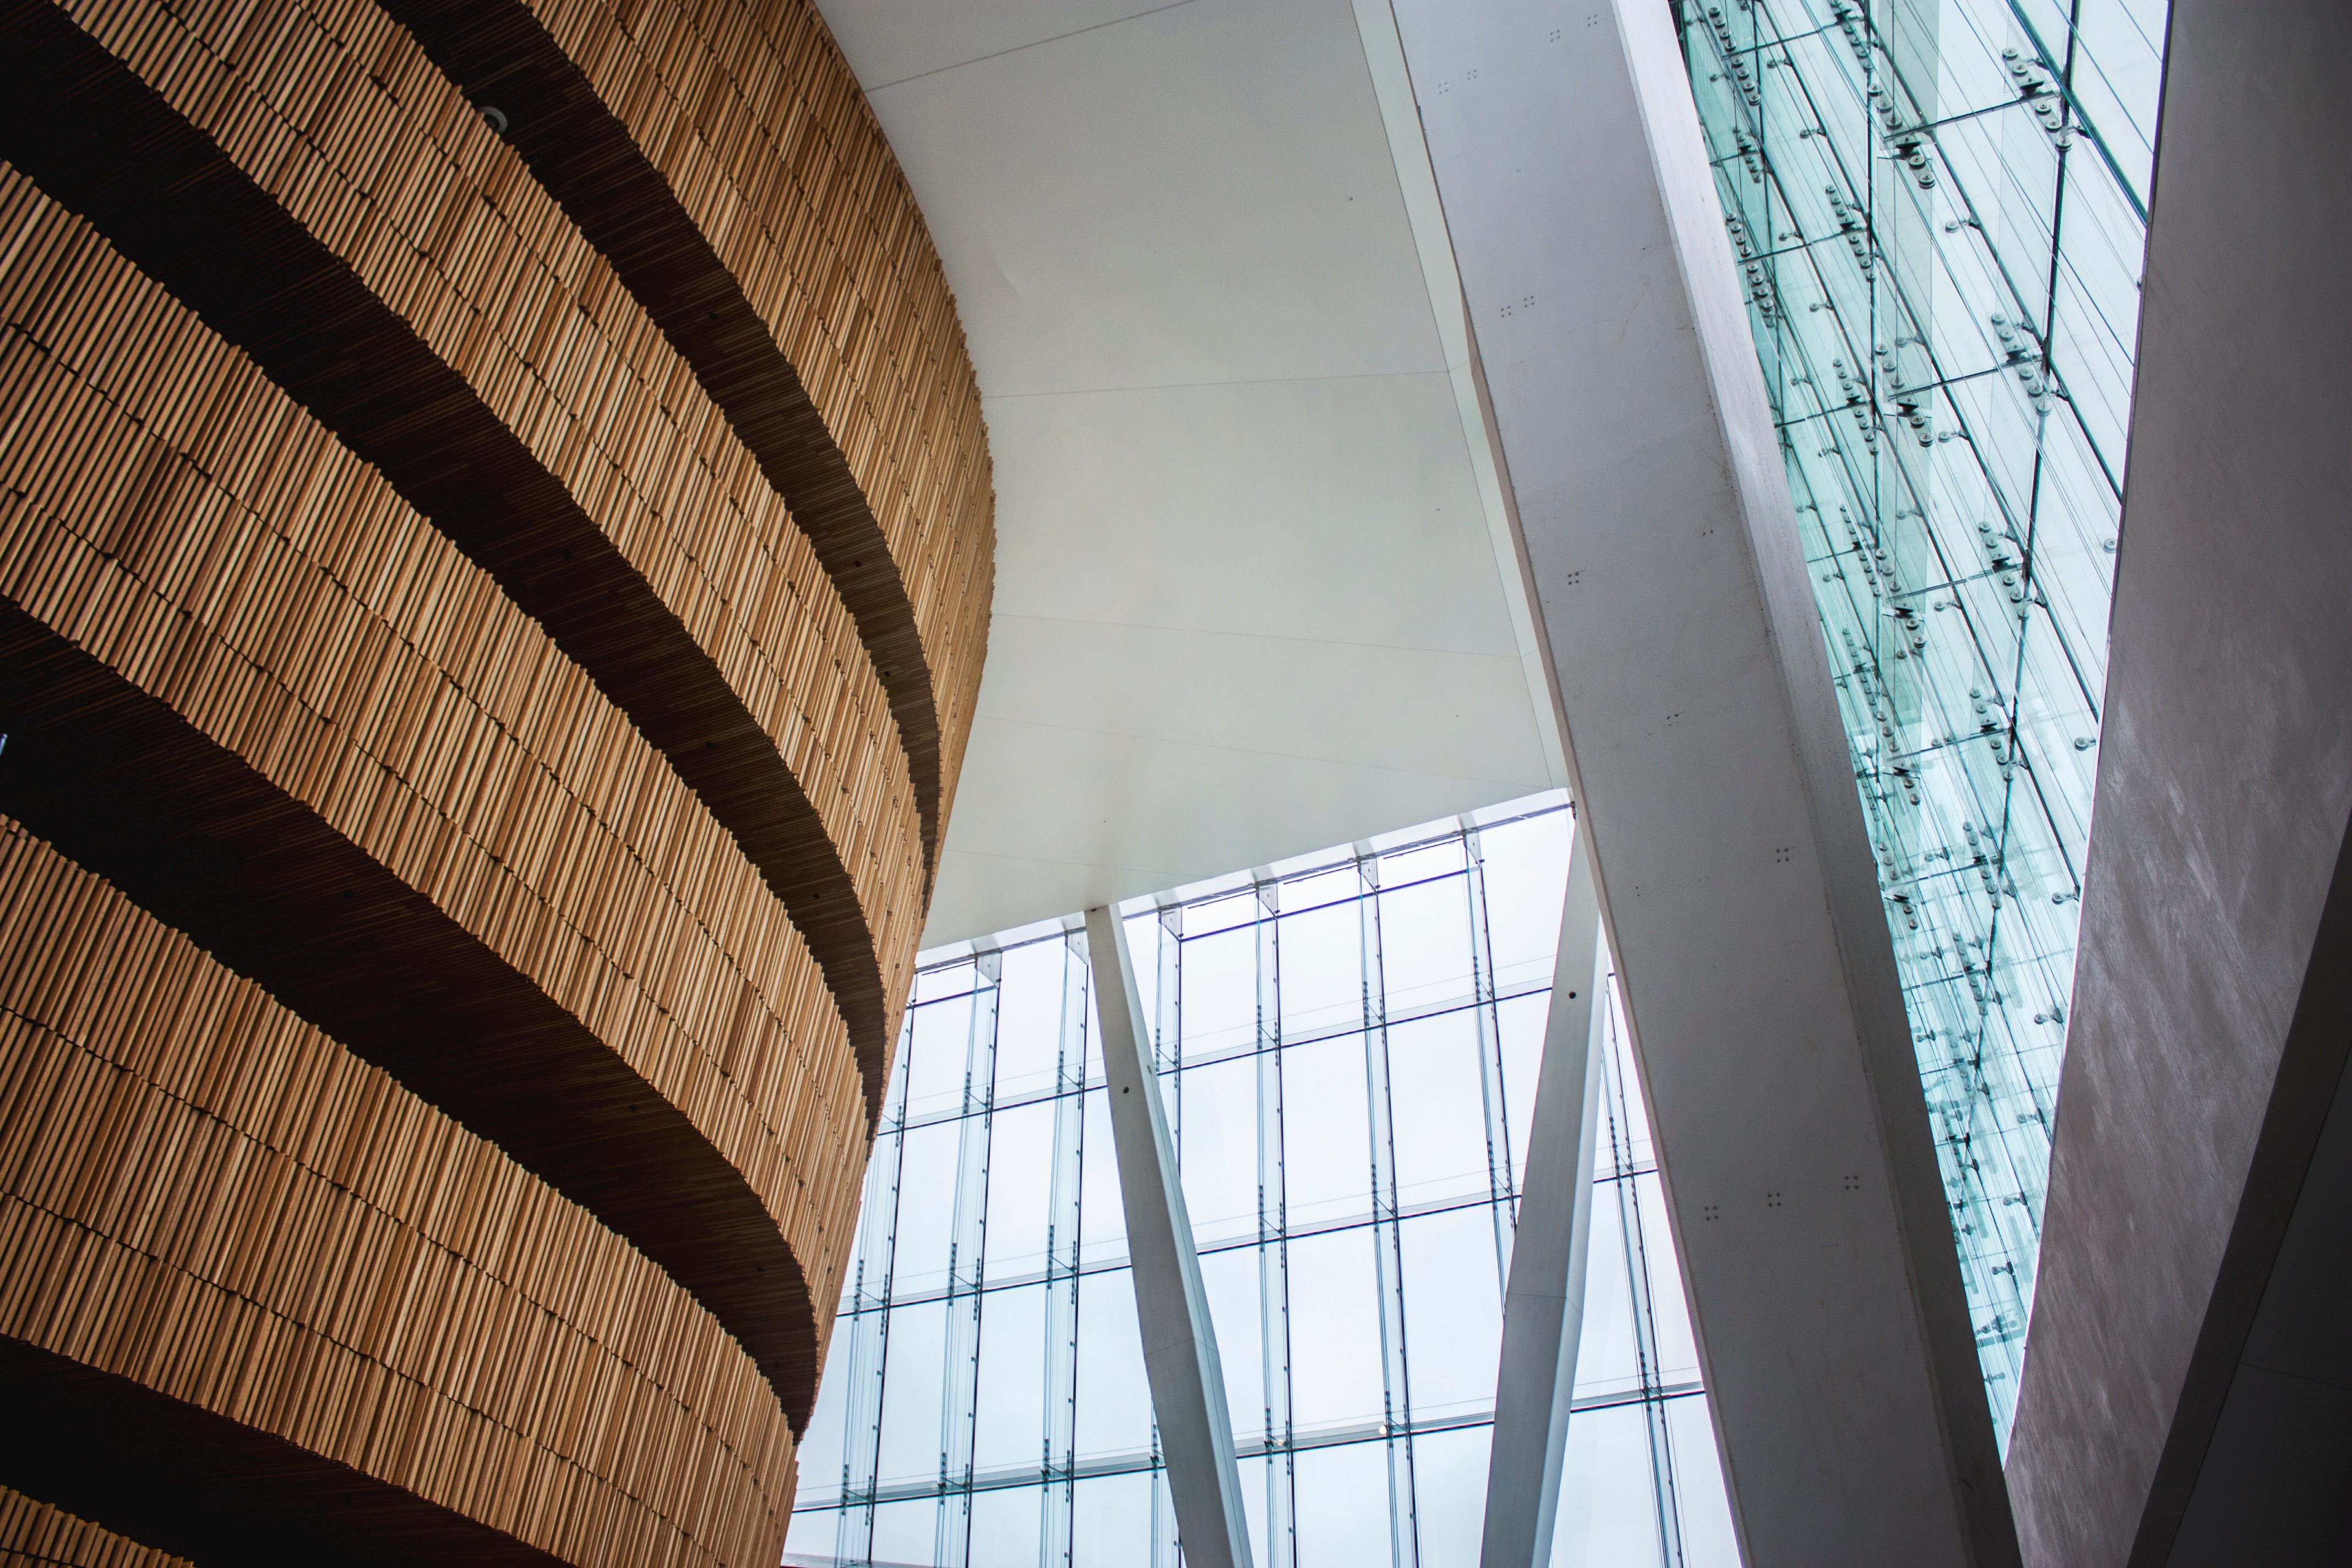
architecture, wood, window, glass, wall, ceiling, facade, interior design, design, flooring, daylighting, window covering, window treatment